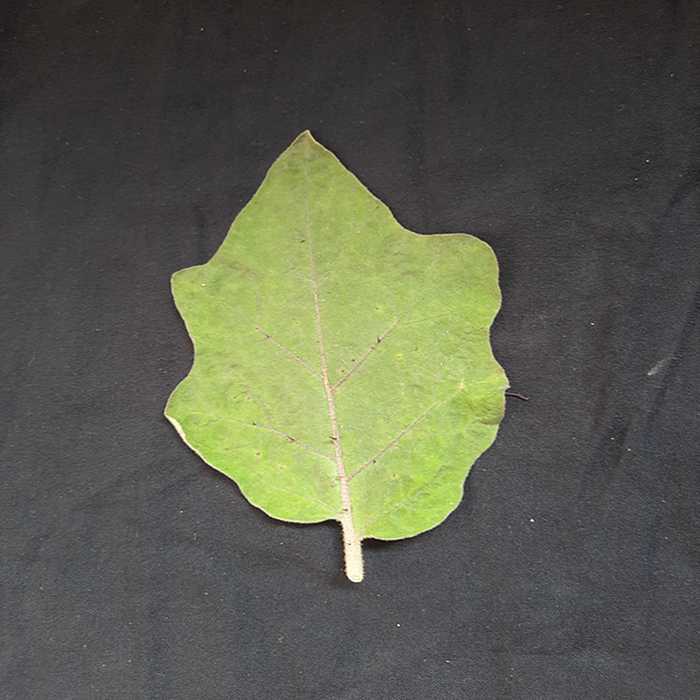
Plant: Eggplant
Label: Eggplant fresh leaf